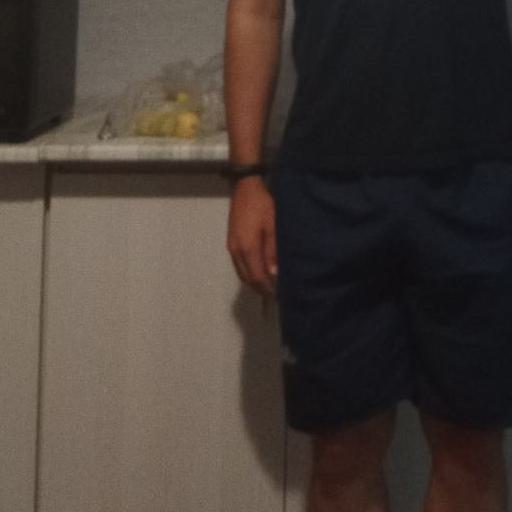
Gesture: no_gesture